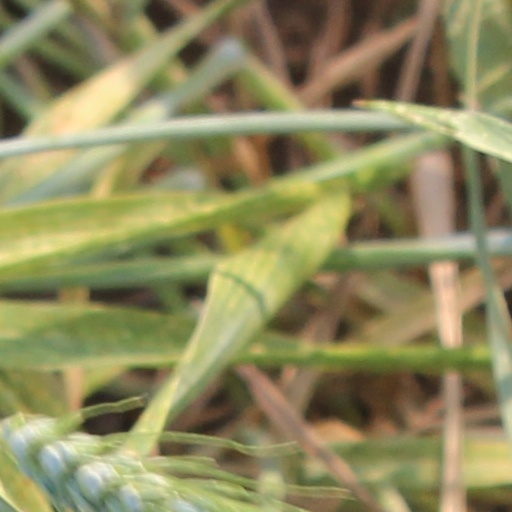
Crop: wheat